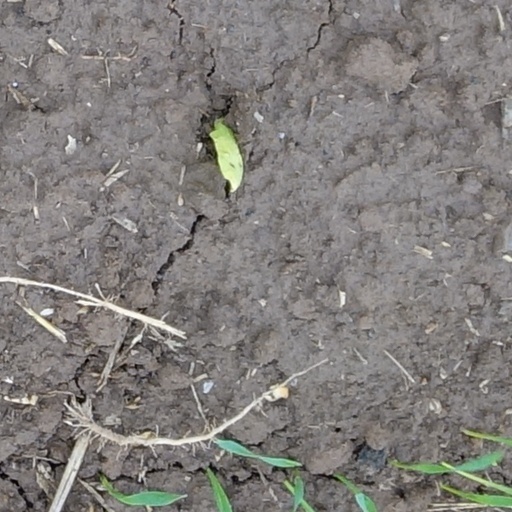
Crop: wheat